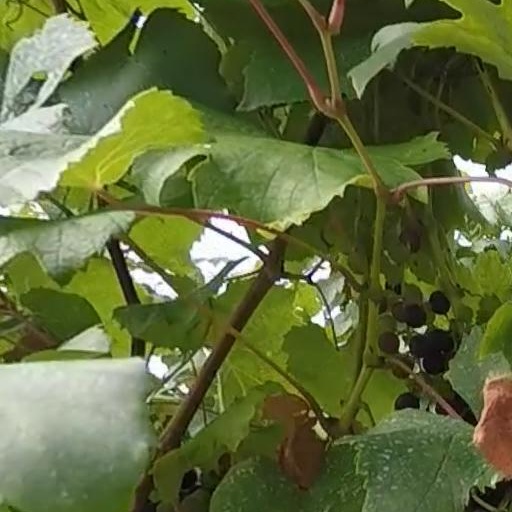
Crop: grape